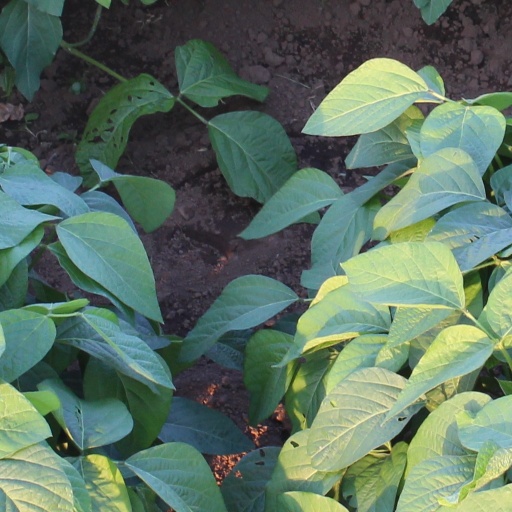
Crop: soybean